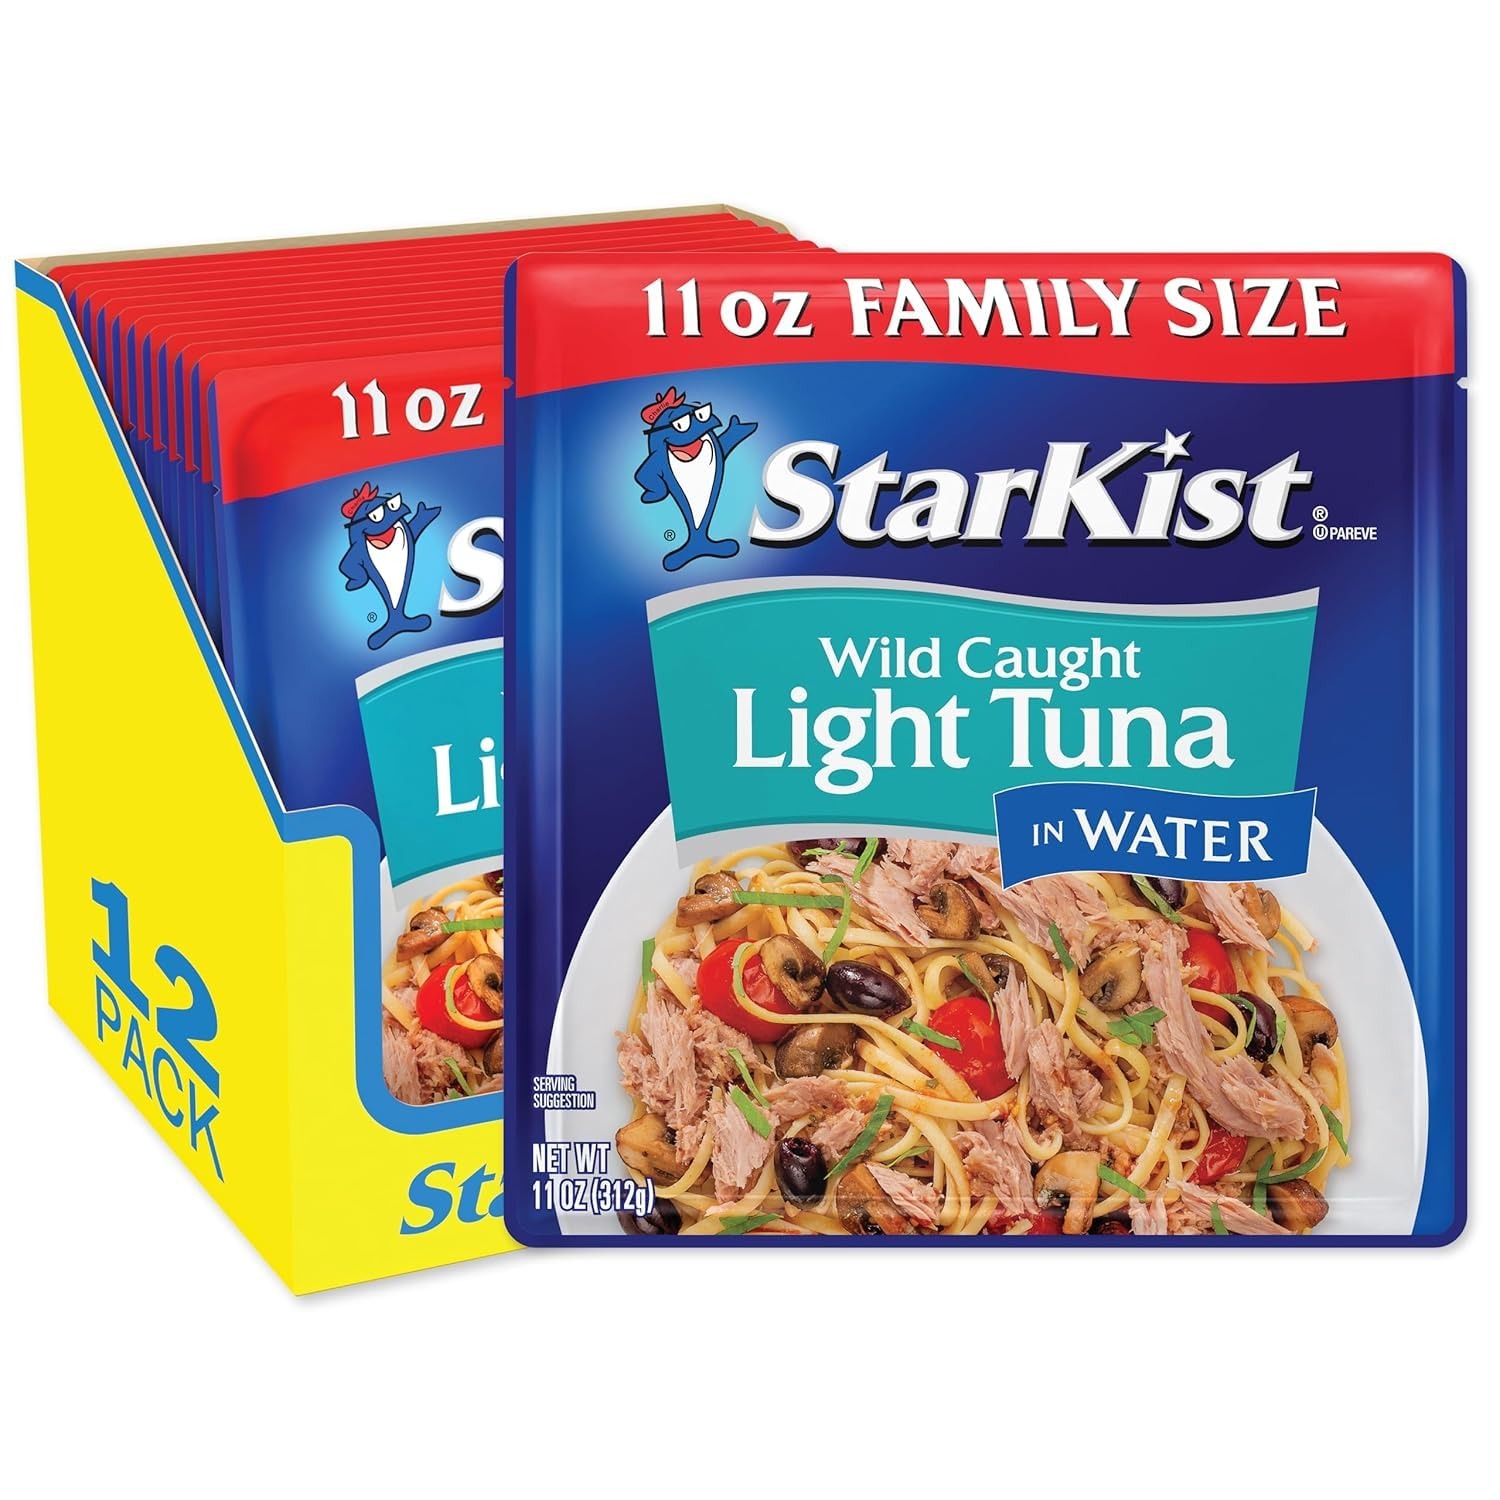
Item Name: StarKist Chunk Light Tuna in Water - 11 oz Pouch (Pack of 12)
Bullet Point 1: Delicious, Mild Flavor: Starkist Chunk Light Tuna in Water is wild caught and dolphin safe. Each of our convenient, family-sized, nutrient dense tuna pouches contains 100% all-natural chunk light tuna that is perfect for quick snacks or meals on the go
Bullet Point 2: Excellent Source of Protein: Our tuna is a natural source of protein and Omega 3s, plus it has 19g of protein, 80 calories per serving It’s soy free, gluten free and works well with Keto, Paleo, Mediterranean and Weight Watchers diet plans
Bullet Point 3: Add Variety to Your Diet: StarKist Chunk Light Tuna in water is a wholesome choice for a snack or meal that fits into an active lifestyle Because no draining is required, it’s perfect to enjoy in tuna salad sandwiches and casseroles
Bullet Point 4: Flavor Fresh Pouch: Our flavor fresh tuna pouch preserves the freshness of your favorite meal or snack, so it’s always delicious and ready when you are. There’s no can opener required or draining necessary - just tear, eat and go
Bullet Point 5: Bulk (12 Pack): Buy your tuna in Bulk with the StarKist 12-Pack. These tuna pouches are easy to store and great to have handy for when hunger strikes, whether you’re on the go, at the office or at home
Value: 132.0
Unit: Ounce

Price: 4.735